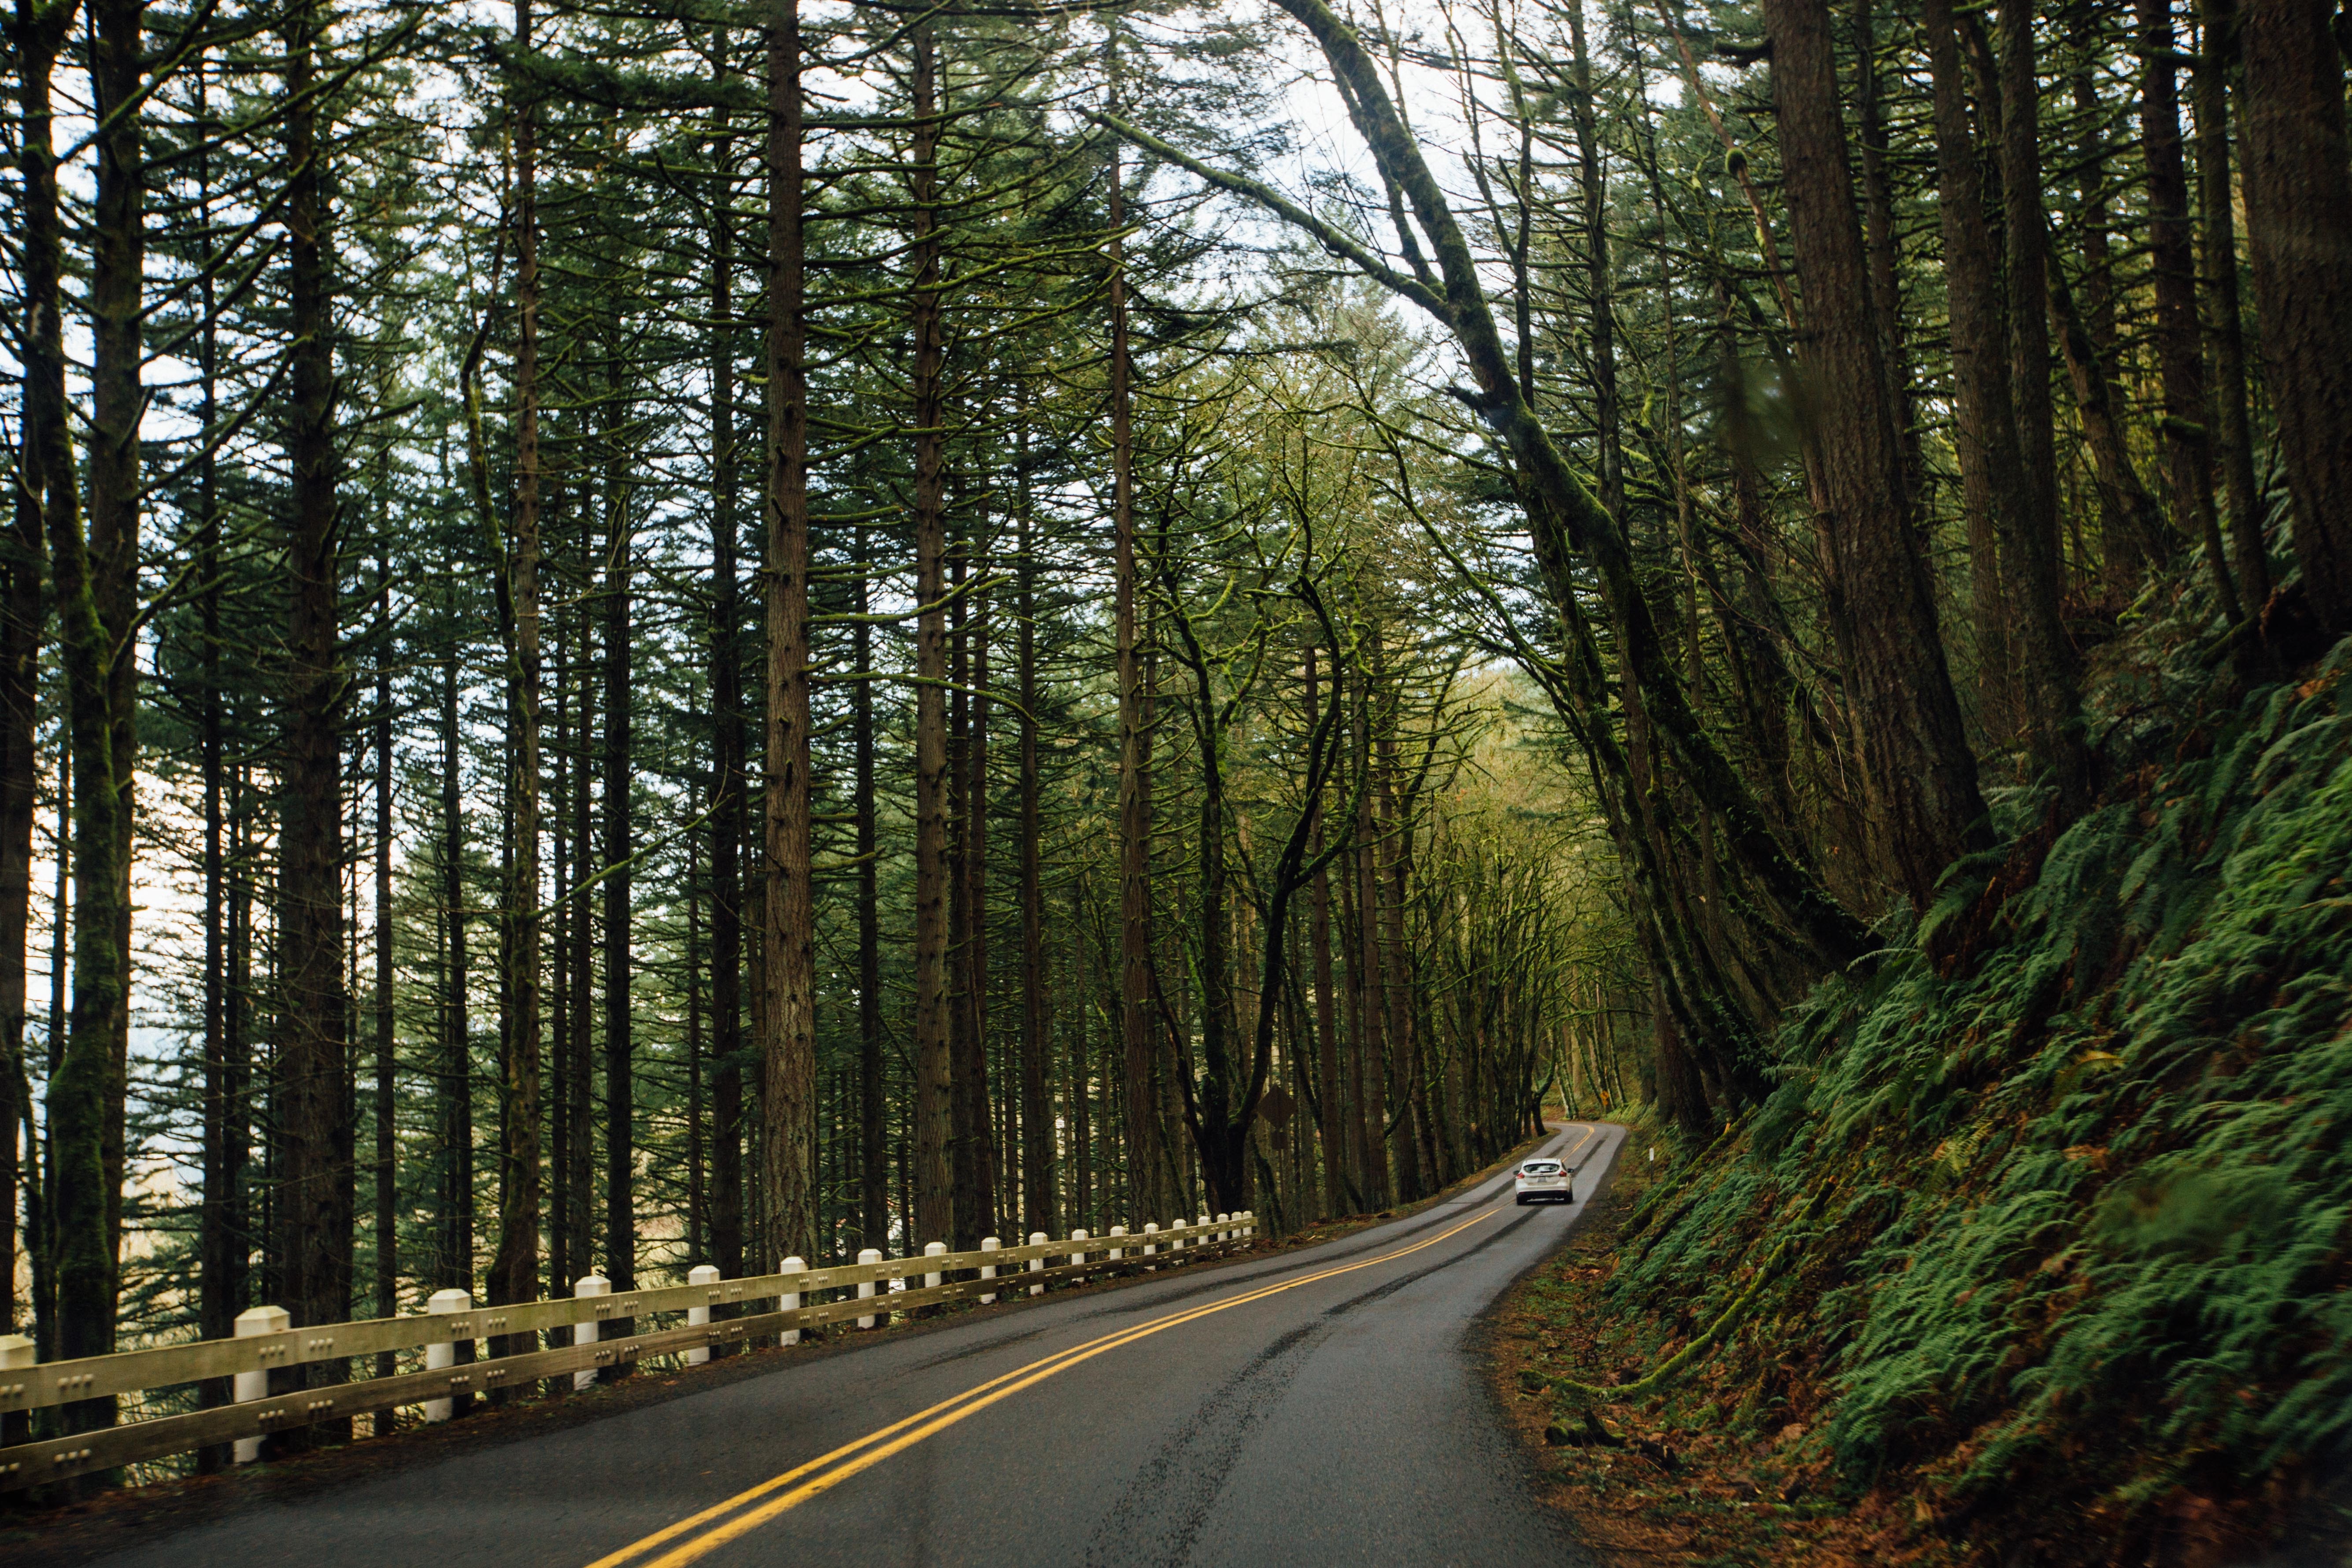
tree, forest, plant, road, trail, sunlight, leaf, autumn, deciduous, woodland, habitat, ecosystem, biome, old growth forest, natural environment, atmospheric phenomenon, woody plant, temperate broadleaf and mixed forest, temperate coniferous forest, land plant